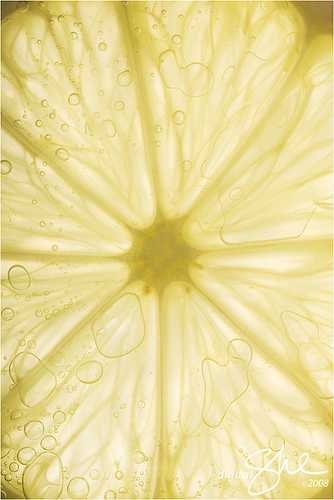
Label: Lemon